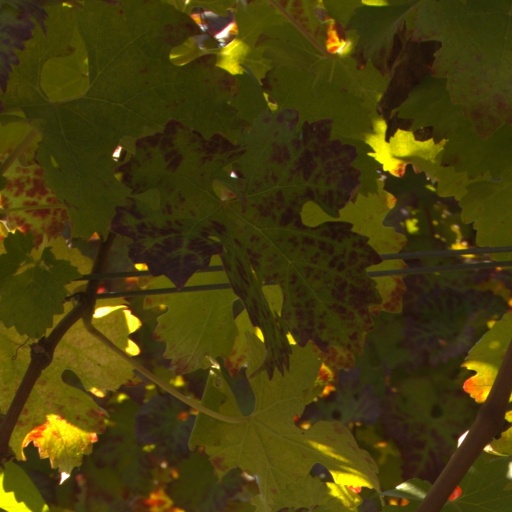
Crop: grape